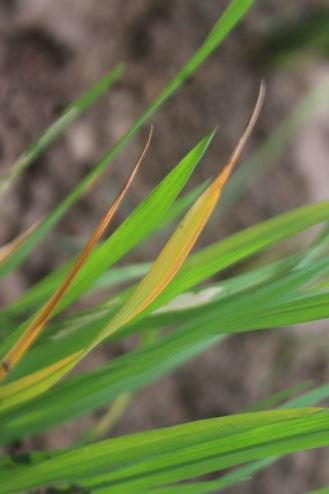
Disease: Tungro